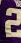
Number: 2